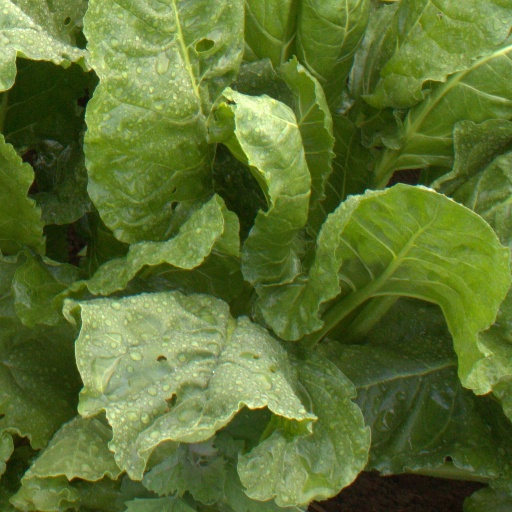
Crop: sugar beet